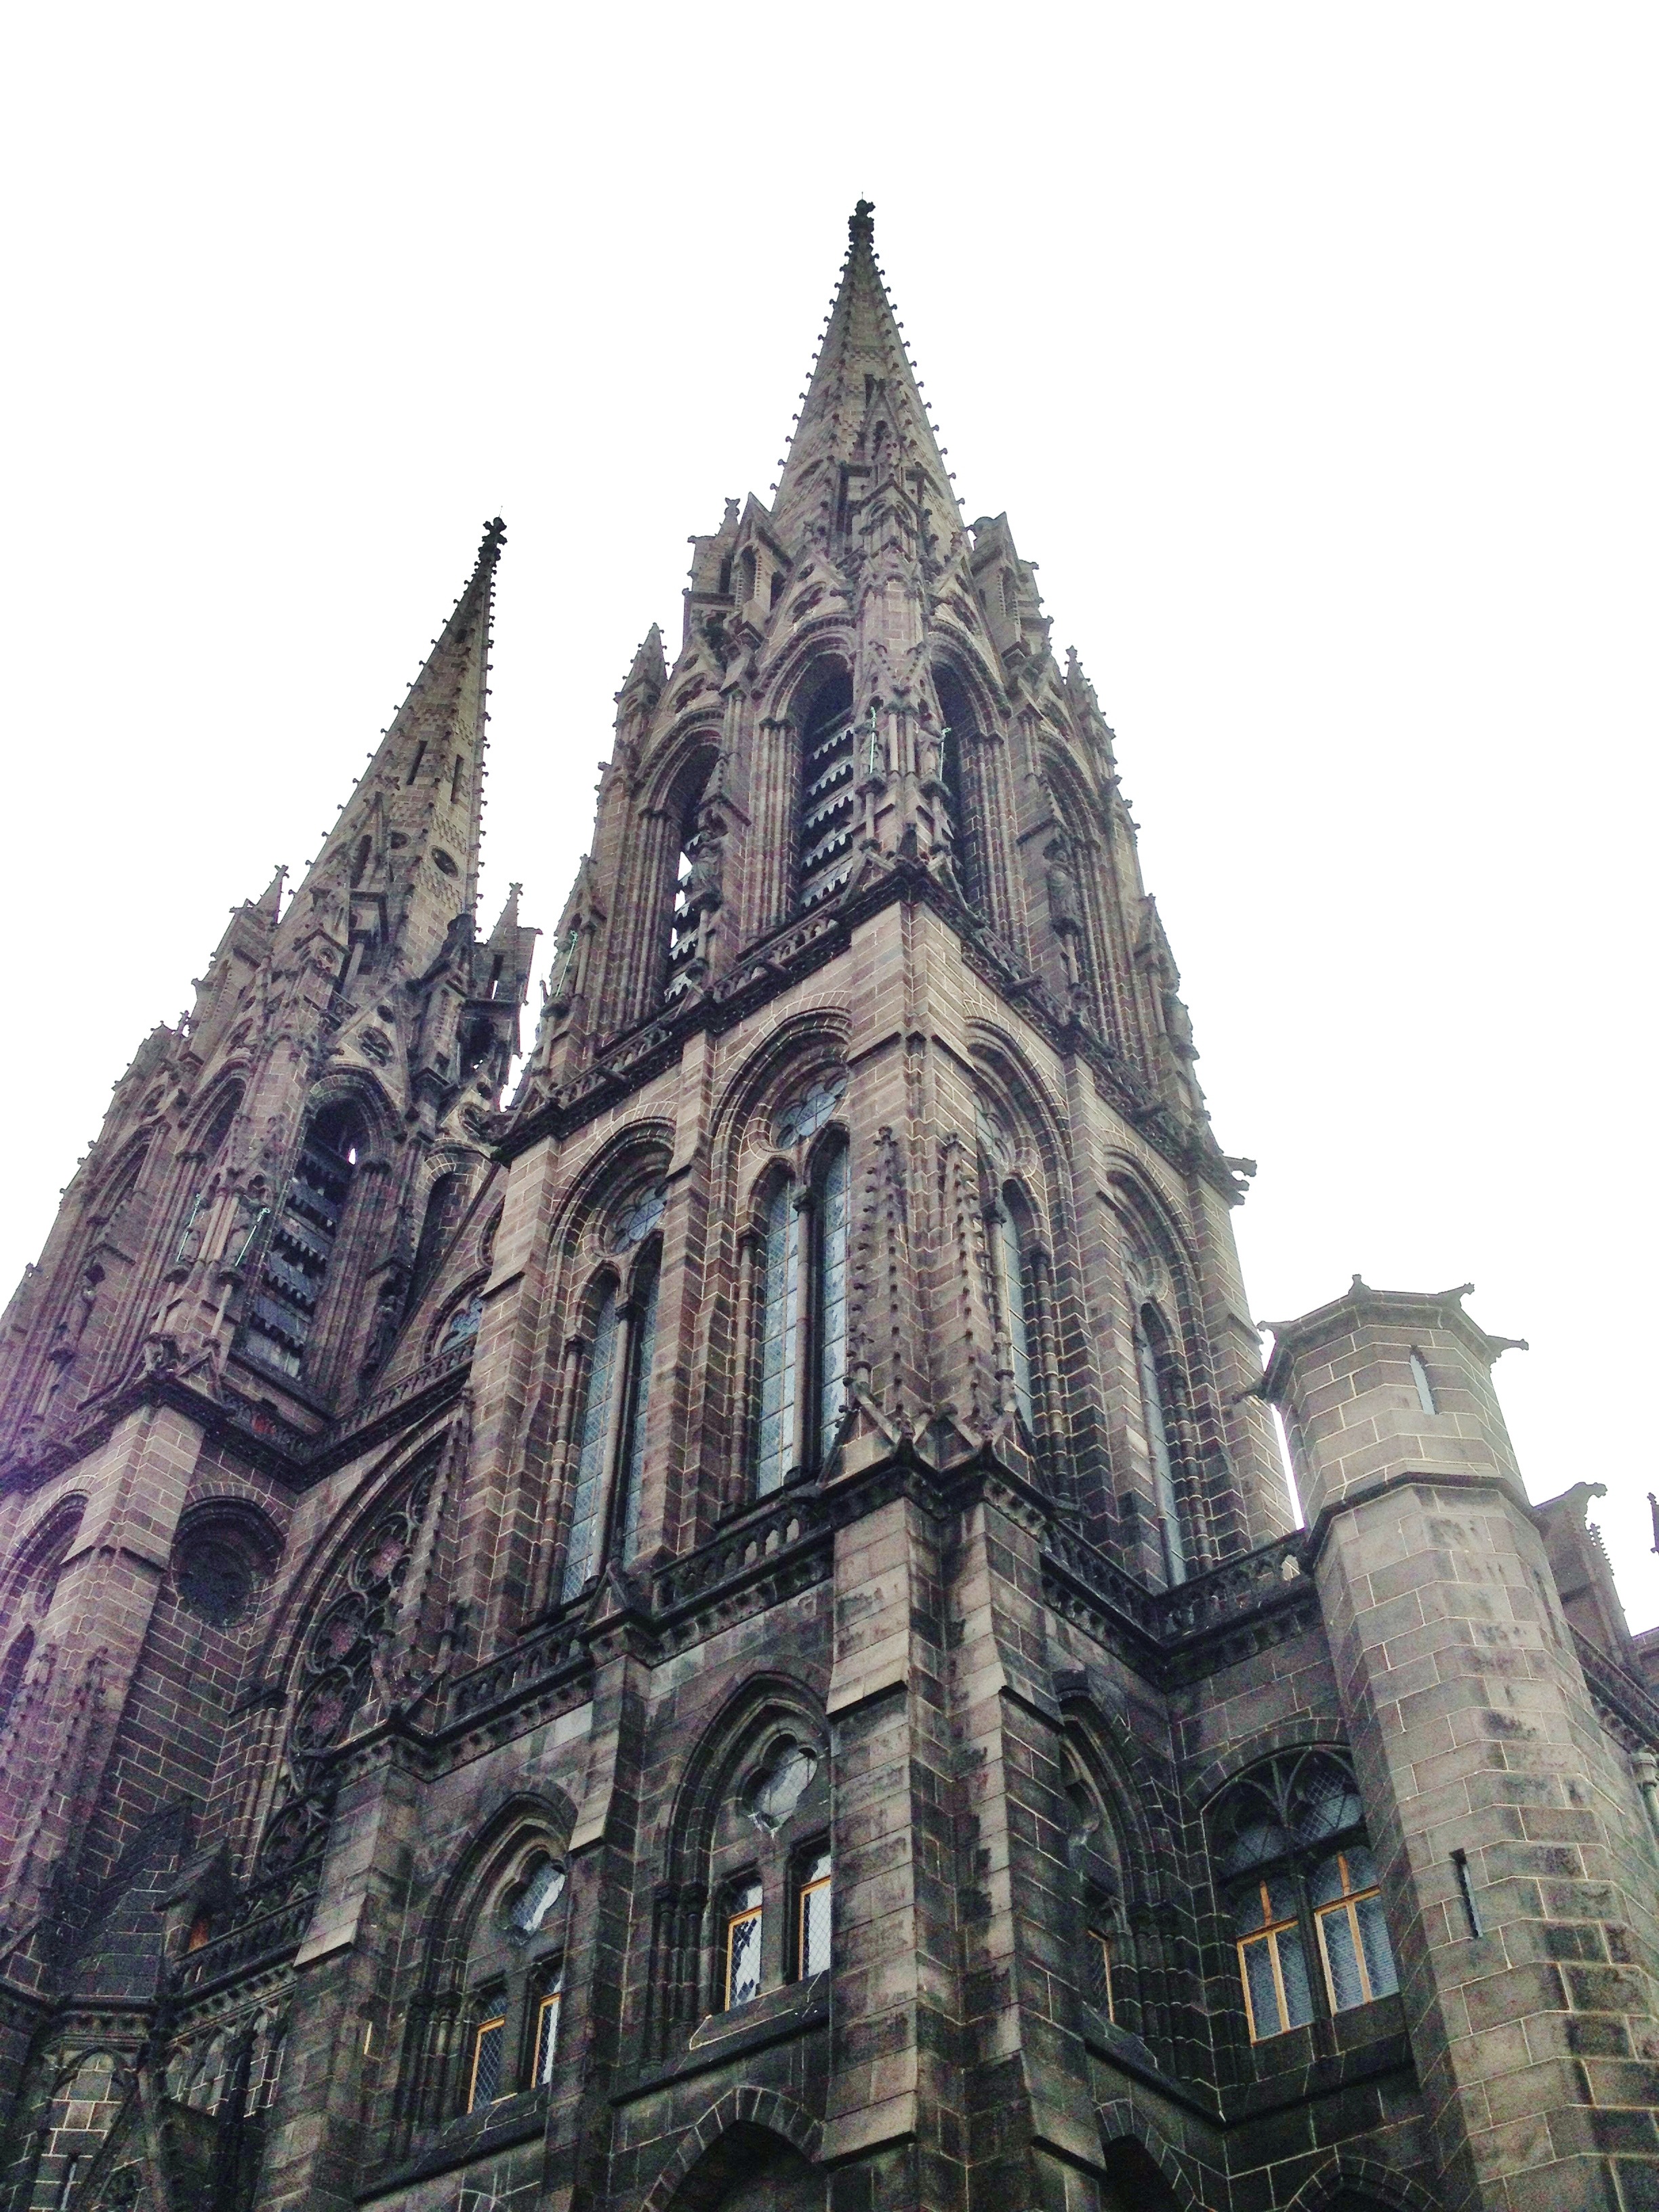
architecture, building, tower, landmark, facade, church, cathedral, black, gothic, place of worship, stones, spire, gothic architecture, tours, clermont ferrand, historic site